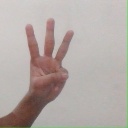
अक्षर: व